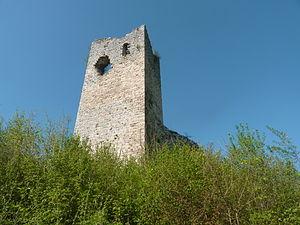
Tour de Clermont, Chirens, Isère
La maison de Clermont, puis de Clermont-Tonnerre, est une famille noble française subsistante d'extraction chevaleresque, dont la filiation est prouvée depuis la fin du XIᵉ siècle. Elle a obtenu un titre ducal en 1775.
Chirens est une commune française située dans le département de l'Isère en région Auvergne-Rhône-Alpes.
Sibaud Iᵉʳ de Clermont est le premier seigneur connu de la maison de Clermont-Tonnerre.
Le château de Clermont est un ancien château de terre du XIᵉ siècle, reconstruit au XIIIᵉ siècle et démantelé au XVIIᵉ siècle, dont les ruines se dressent sur la commune de Chirens dans le département de l'Isère en région Rhône-Alpes. Il fut le chef-lieu du mandement de Chirens et le centre de la seigneurie de Clermont en Viennois.
Cet article recense les monuments historiques de l'Isère, en France.